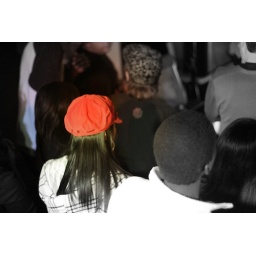
It's funny how that red hat sticks out in a crowd...